Planet Stories

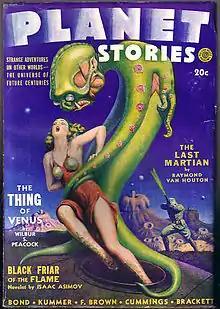
A characteristic "Planet Stories" cover, by Alexander Leydenfrost. "Planet Stories" was one of the magazines to make the "bug-eyed monster", or "BEM", a staple of science fiction art.

Although science fiction (sf) had been published before the 1920s, it did not begin to coalesce into a separately marketed genre until the appearance in 1926 of "Amazing Stories", a pulp magazine published by Hugo Gernsback. By the end of the 1930s the field was undergoing its first boom. Fiction House, a major pulp publisher, had run into difficulties during the Depression, but after a relaunch in 1934 found success with detective and romance pulp titles. Fiction House's first title with sf interest was "Jungle Stories", which was launched in early 1939; it was not primarily a science fiction magazine, but often featured storylines with marginally science fictional themes, such as survivors from Atlantis. At the end of 1939, Fiction House decided to add an sf magazine to its lineup; it was titled "Planet Stories", and was published by Love Romances, a subsidiary company that had been created to publish Fiction House's romance titles. The first issue was dated Winter 1939. Two comics were launched at the same time: "Jungle Comics" and "Planet Comics"; both were published monthly, whereas "Planet Stories" was quarterly, and it is quite likely that the success of the comics funded the early issues of the pulps.